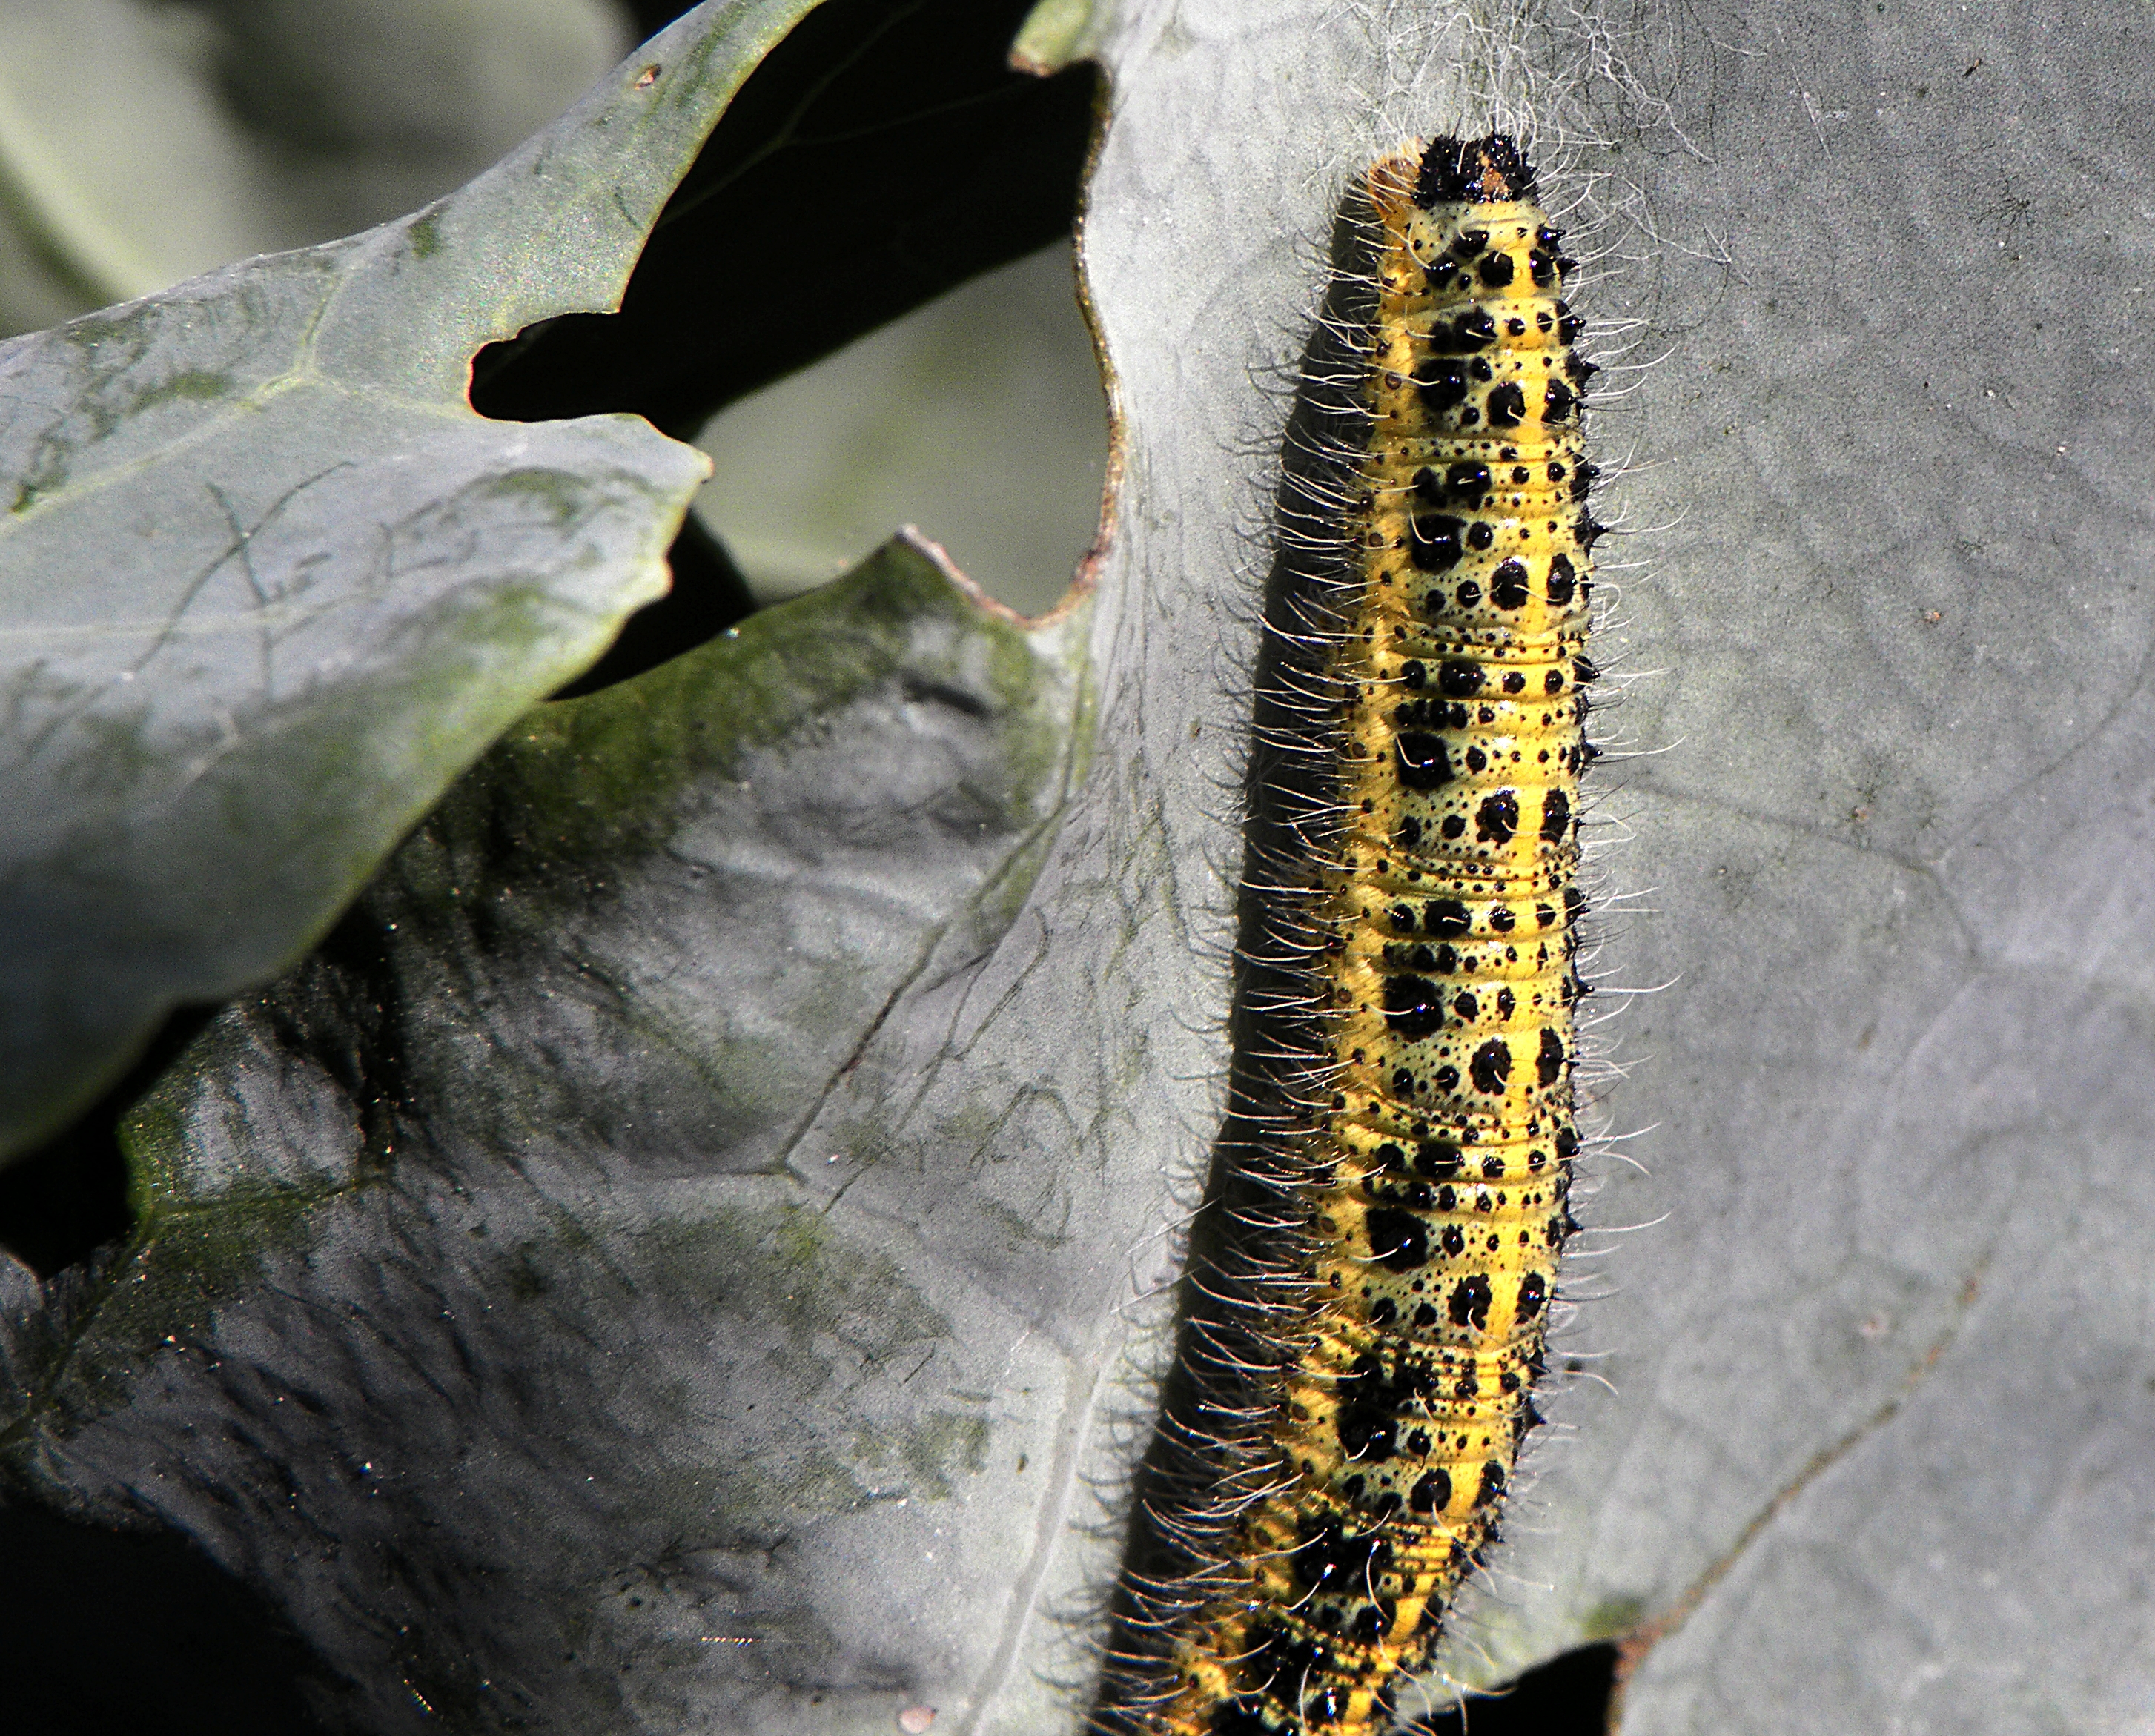
nature, leaf, wildlife, insect, macro, yellow, fauna, invertebrate, caterpillar, close up, animals, naturaleza, larva, ggl1, xovesphoto, animales, gphoto, macro photography, moths and butterflies